Mrittupuri: Kill Zone

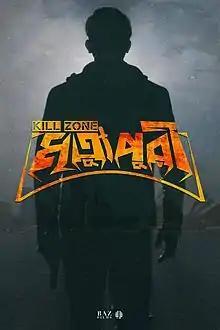
Original Movie Poster

Mrittupuri: Kill Zone is a film about a Bangladeshi gangster crime war in Australia. This film is the directorial debut of Zayed Rizwan, produced by Buddy Safi and Arijit Barua Shawon under their newly founded studio, Baz Films. This film marks the first Bangladeshi movie to be filmed and set entirely in Australia. The script was written by Faisal Roddy and the screenplay was conducted by Susmita Biswas. Nagib Hawk was responsible for the film's music composition, and Igor Breakenback, a Hollywood action director, choreographed many of the action scenes. The first look teaser of the movie was released on 20 February 2016.